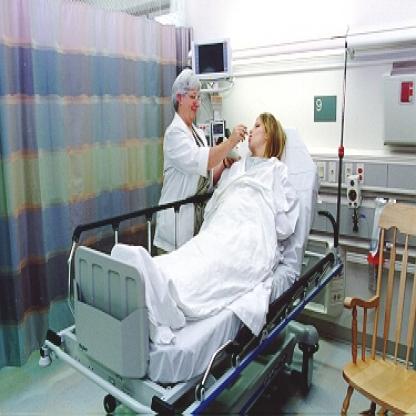
Scene: Indoor